Liberty Caucus

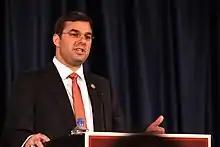
Justin Amash, founder and chairman of the Liberty Caucus

After the 112th Congress began and Ron Paul switched his focus to his presidential campaign, his luncheon was replaced by a formal congressional member organization. That member organization was named the House Liberty Caucus and was initially chaired by Justin Amash. The House Liberty Caucus was joined by Republican members who wanted to "focus on specific issues like economic freedom, individual liberty, and following the Constitution". During his time in Congress, Jared Polis of Colorado was the only Democratic member of the caucus. The caucus has been characterized as "conservative with a libertarian emphasis" and was associated with the Tea Party movement. In June 2014, the caucus supported Raúl Labrador's campaign for House Majority Leader. In February 2019, "Politico" reported that the House Liberty Caucus had eight members.